Strange Nathanial Cragun House

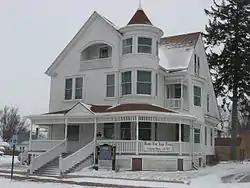
Strange Nathanial Cragun House, January 2012

Strange Nathanial Cragun House is a historic home located at Lebanon, Boone County, Indiana. It was built in 1893, and is a -story, Queen Anne style, "T"-gabled frame dwelling. It features a round corner tower and wraparound porch. It has housed the Boone County Historical Society since 1988.